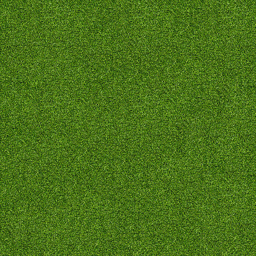
close up of the texture of green artificial grass